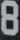
Number: 8